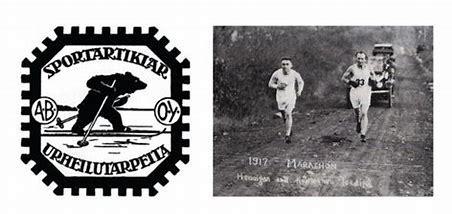
Brand: Karhu
Model: 100